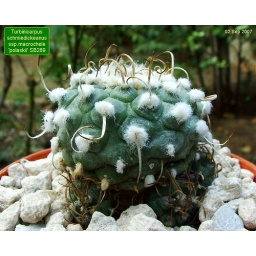
Mexico-south Matehuala, San Louis Potosi. Listed in CITES Appendix 1.White or purple flower in summer, 4cm in diameter, white stigmas.